Curtiss P-40 Warhawk

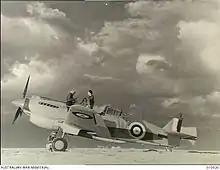
Armourers working on a Tomahawk Mk.II from No. 3 Squadron RAAF in North Africa, 23 December 1941

The P-40 was conceived as a pursuit aircraft and was agile at low and medium altitudes but suffered from a lack of power at higher altitudes. At medium and high speeds it was one of the tightest-turning early monoplane designs of the war, and it could out-turn most opponents it faced in North Africa and the Russian Front. In the Pacific Theater it was out-turned at lower speeds by the lightweight fighters Mitsubishi A6M Zero and Nakajima Ki-43 Hayabusa (known to Allies as "Oscar"). The American Volunteer Group Commander Claire Chennault advised against prolonged dog-fighting with the Japanese fighters due to speed reduction favoring the Japanese.